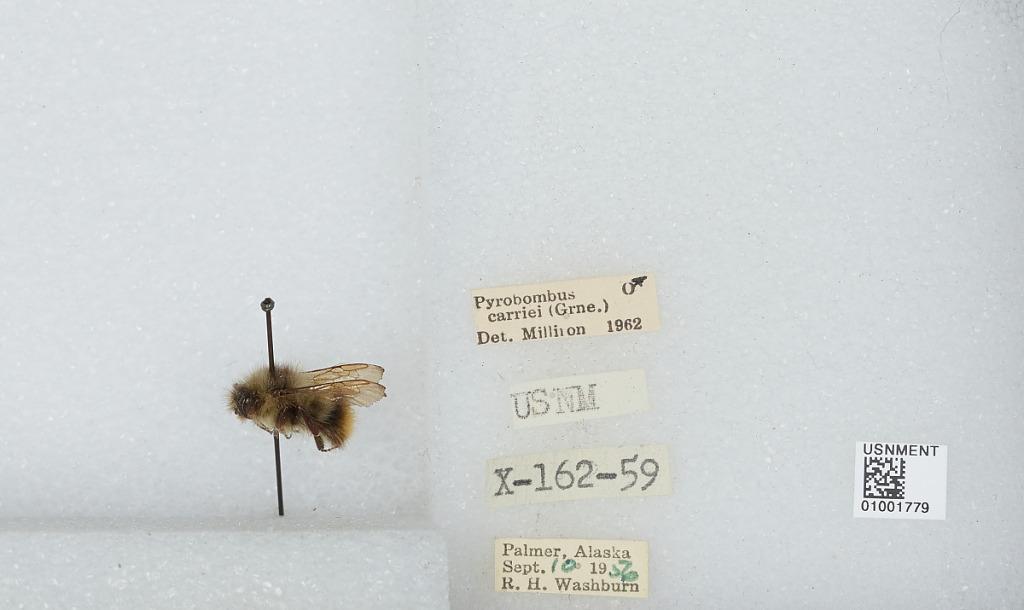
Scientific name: Bombus (Pyrobombus) frigidus Smith
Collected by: R. Washburn
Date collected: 1956-9-10
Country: United States
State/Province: Alaska
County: Matanuska-Susitna
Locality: Palmer
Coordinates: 61.6019, -149.117
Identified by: Milliron